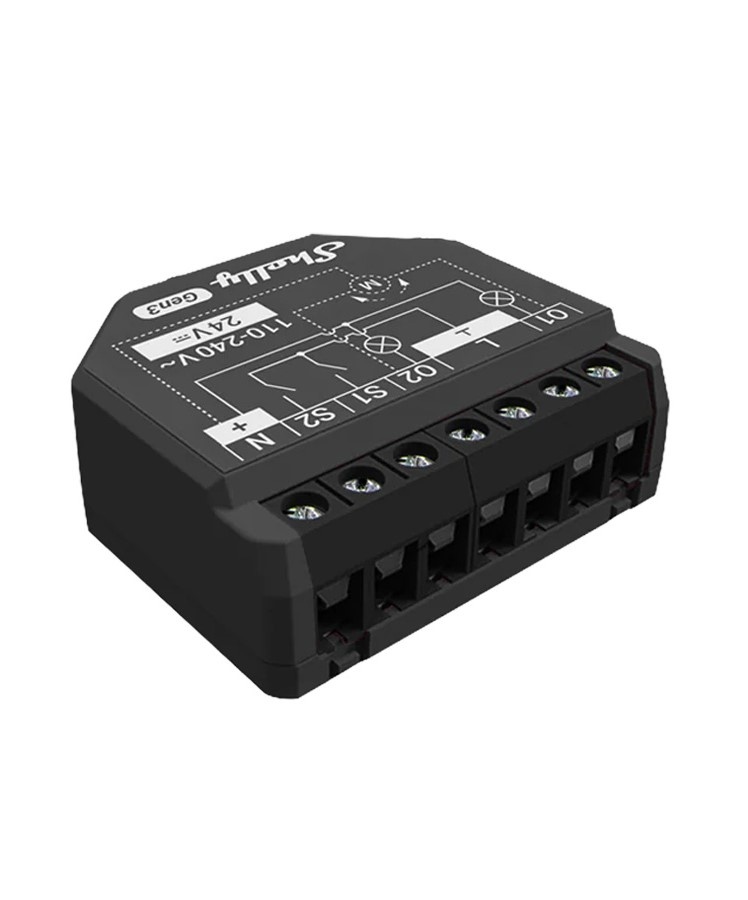
SH-SHELLY2PMG3 - SHELLY 2PM GEN3
Shelly 2PM Gen3 Remotely control and monitor two different electrical circuits or roller shutters blinds and other bi-directional motors from anywhere. Features power monitoring ent. Key Features 2 channels on the same phase Power metering on each channel Cover roller control - Automate and adjust the position of roller shutters blinds curtains awnings bi-directional AC motors. Slats angle control - use with your venetian blinds and control the tilt position angle of slats to adjust the amount of light in a room. New processor - ESP-Shelly-C38F chip with an increased memory of 8 MB Improved durability of terminals Virtual components Wi-Fi range extender & Bluetooth gateway Supports scripting webhooks MQTT WebSocket HTTPS UDP TLS and custom certificates No HUB required Easy control through Shelly Smart Control app various home automation protocols platforms as well as voice assistants.
Brand: Shelly
Category: Hardware > Power & Electrical Supplies > Home Automation Kits > Energy Management Kits